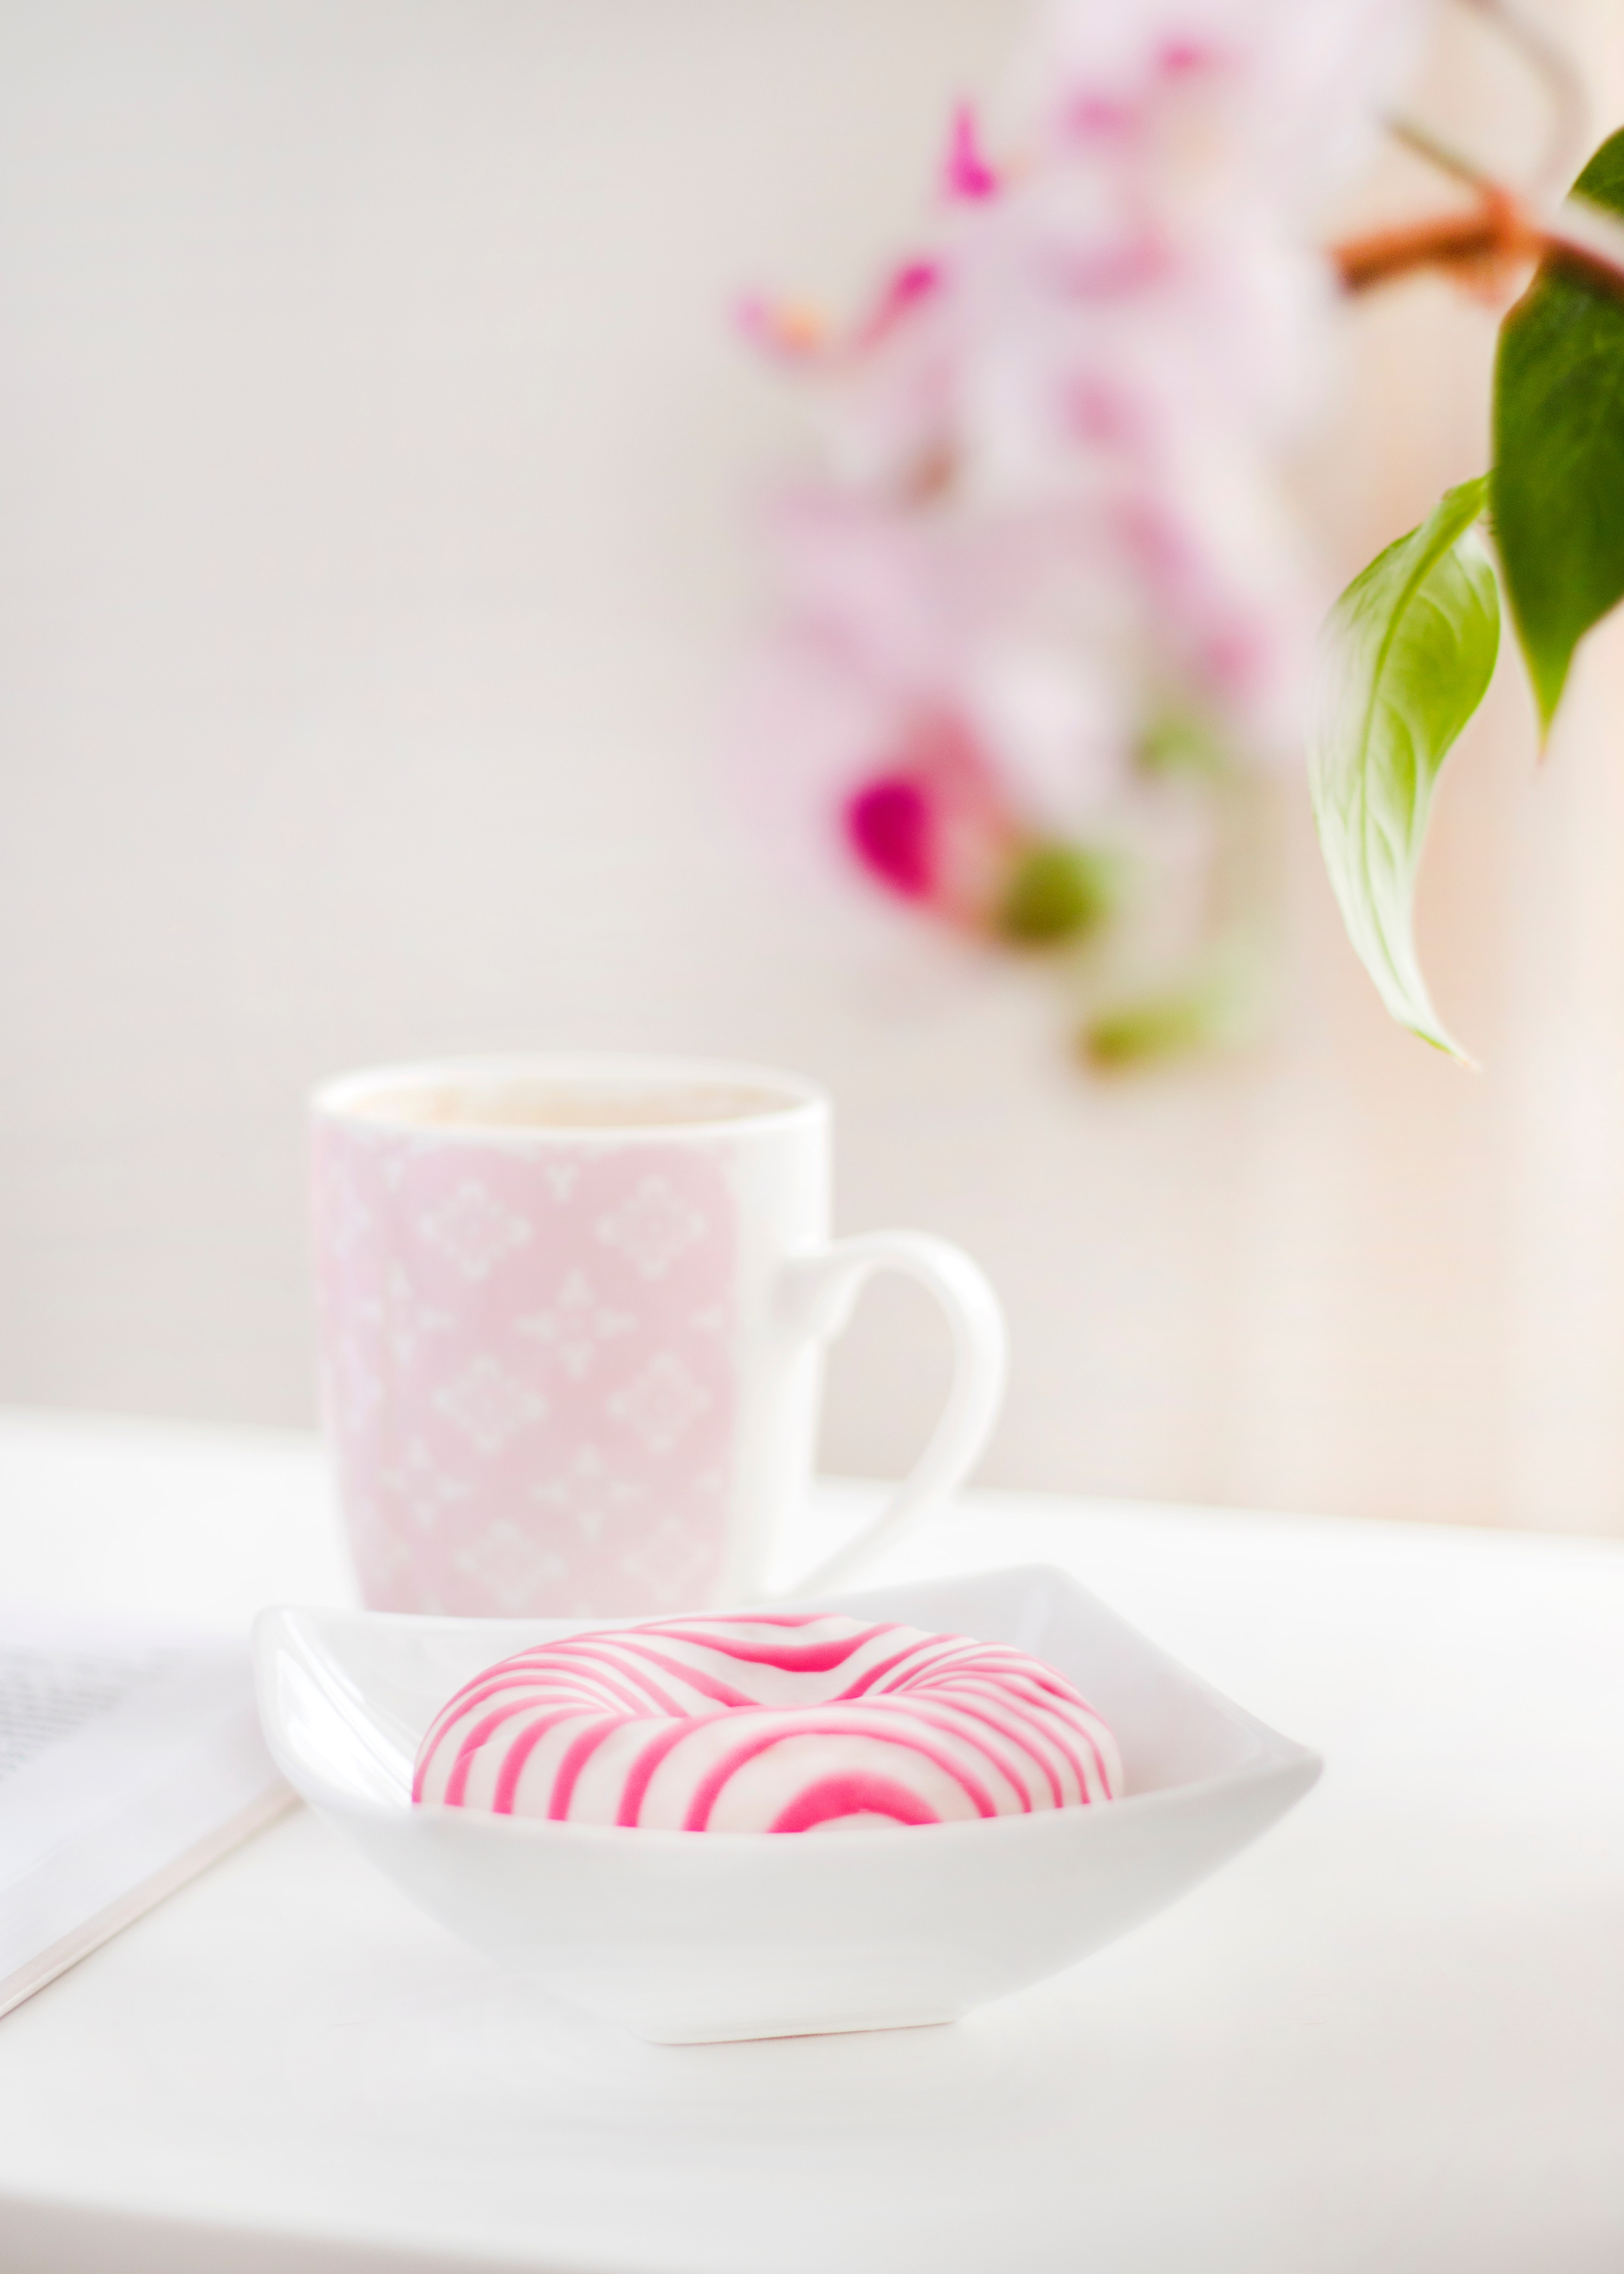
pink, saucer, cup, teacup, tableware, serveware, dishware, plate, drinkware, table, food, sweetness, plant, petal, flower, still life, porcelain, still life photography